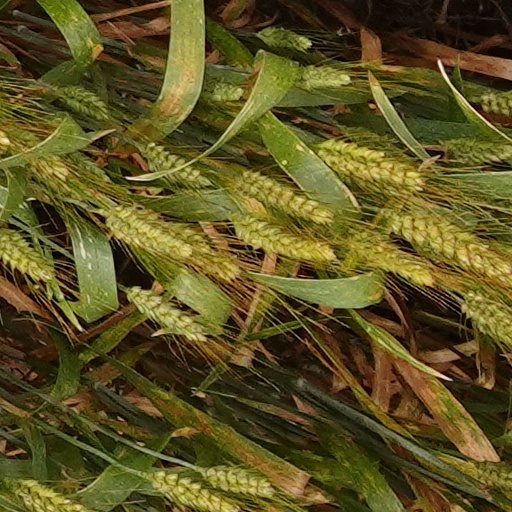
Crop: wheat